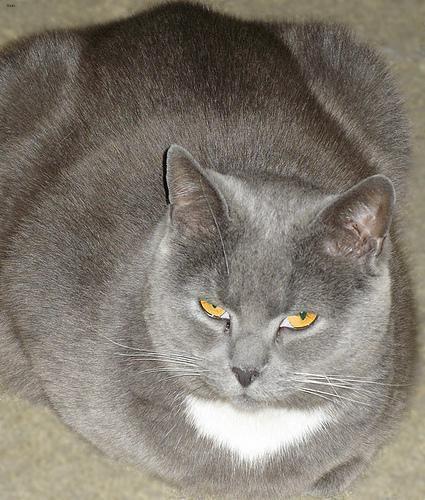
British Shorthair